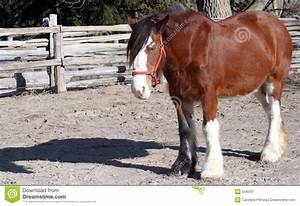
Label: horse